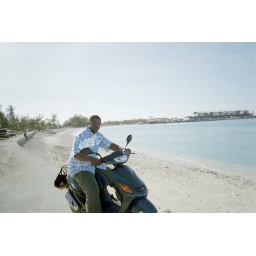
its a island people , the beach goes around in a circle and i aint walking it !